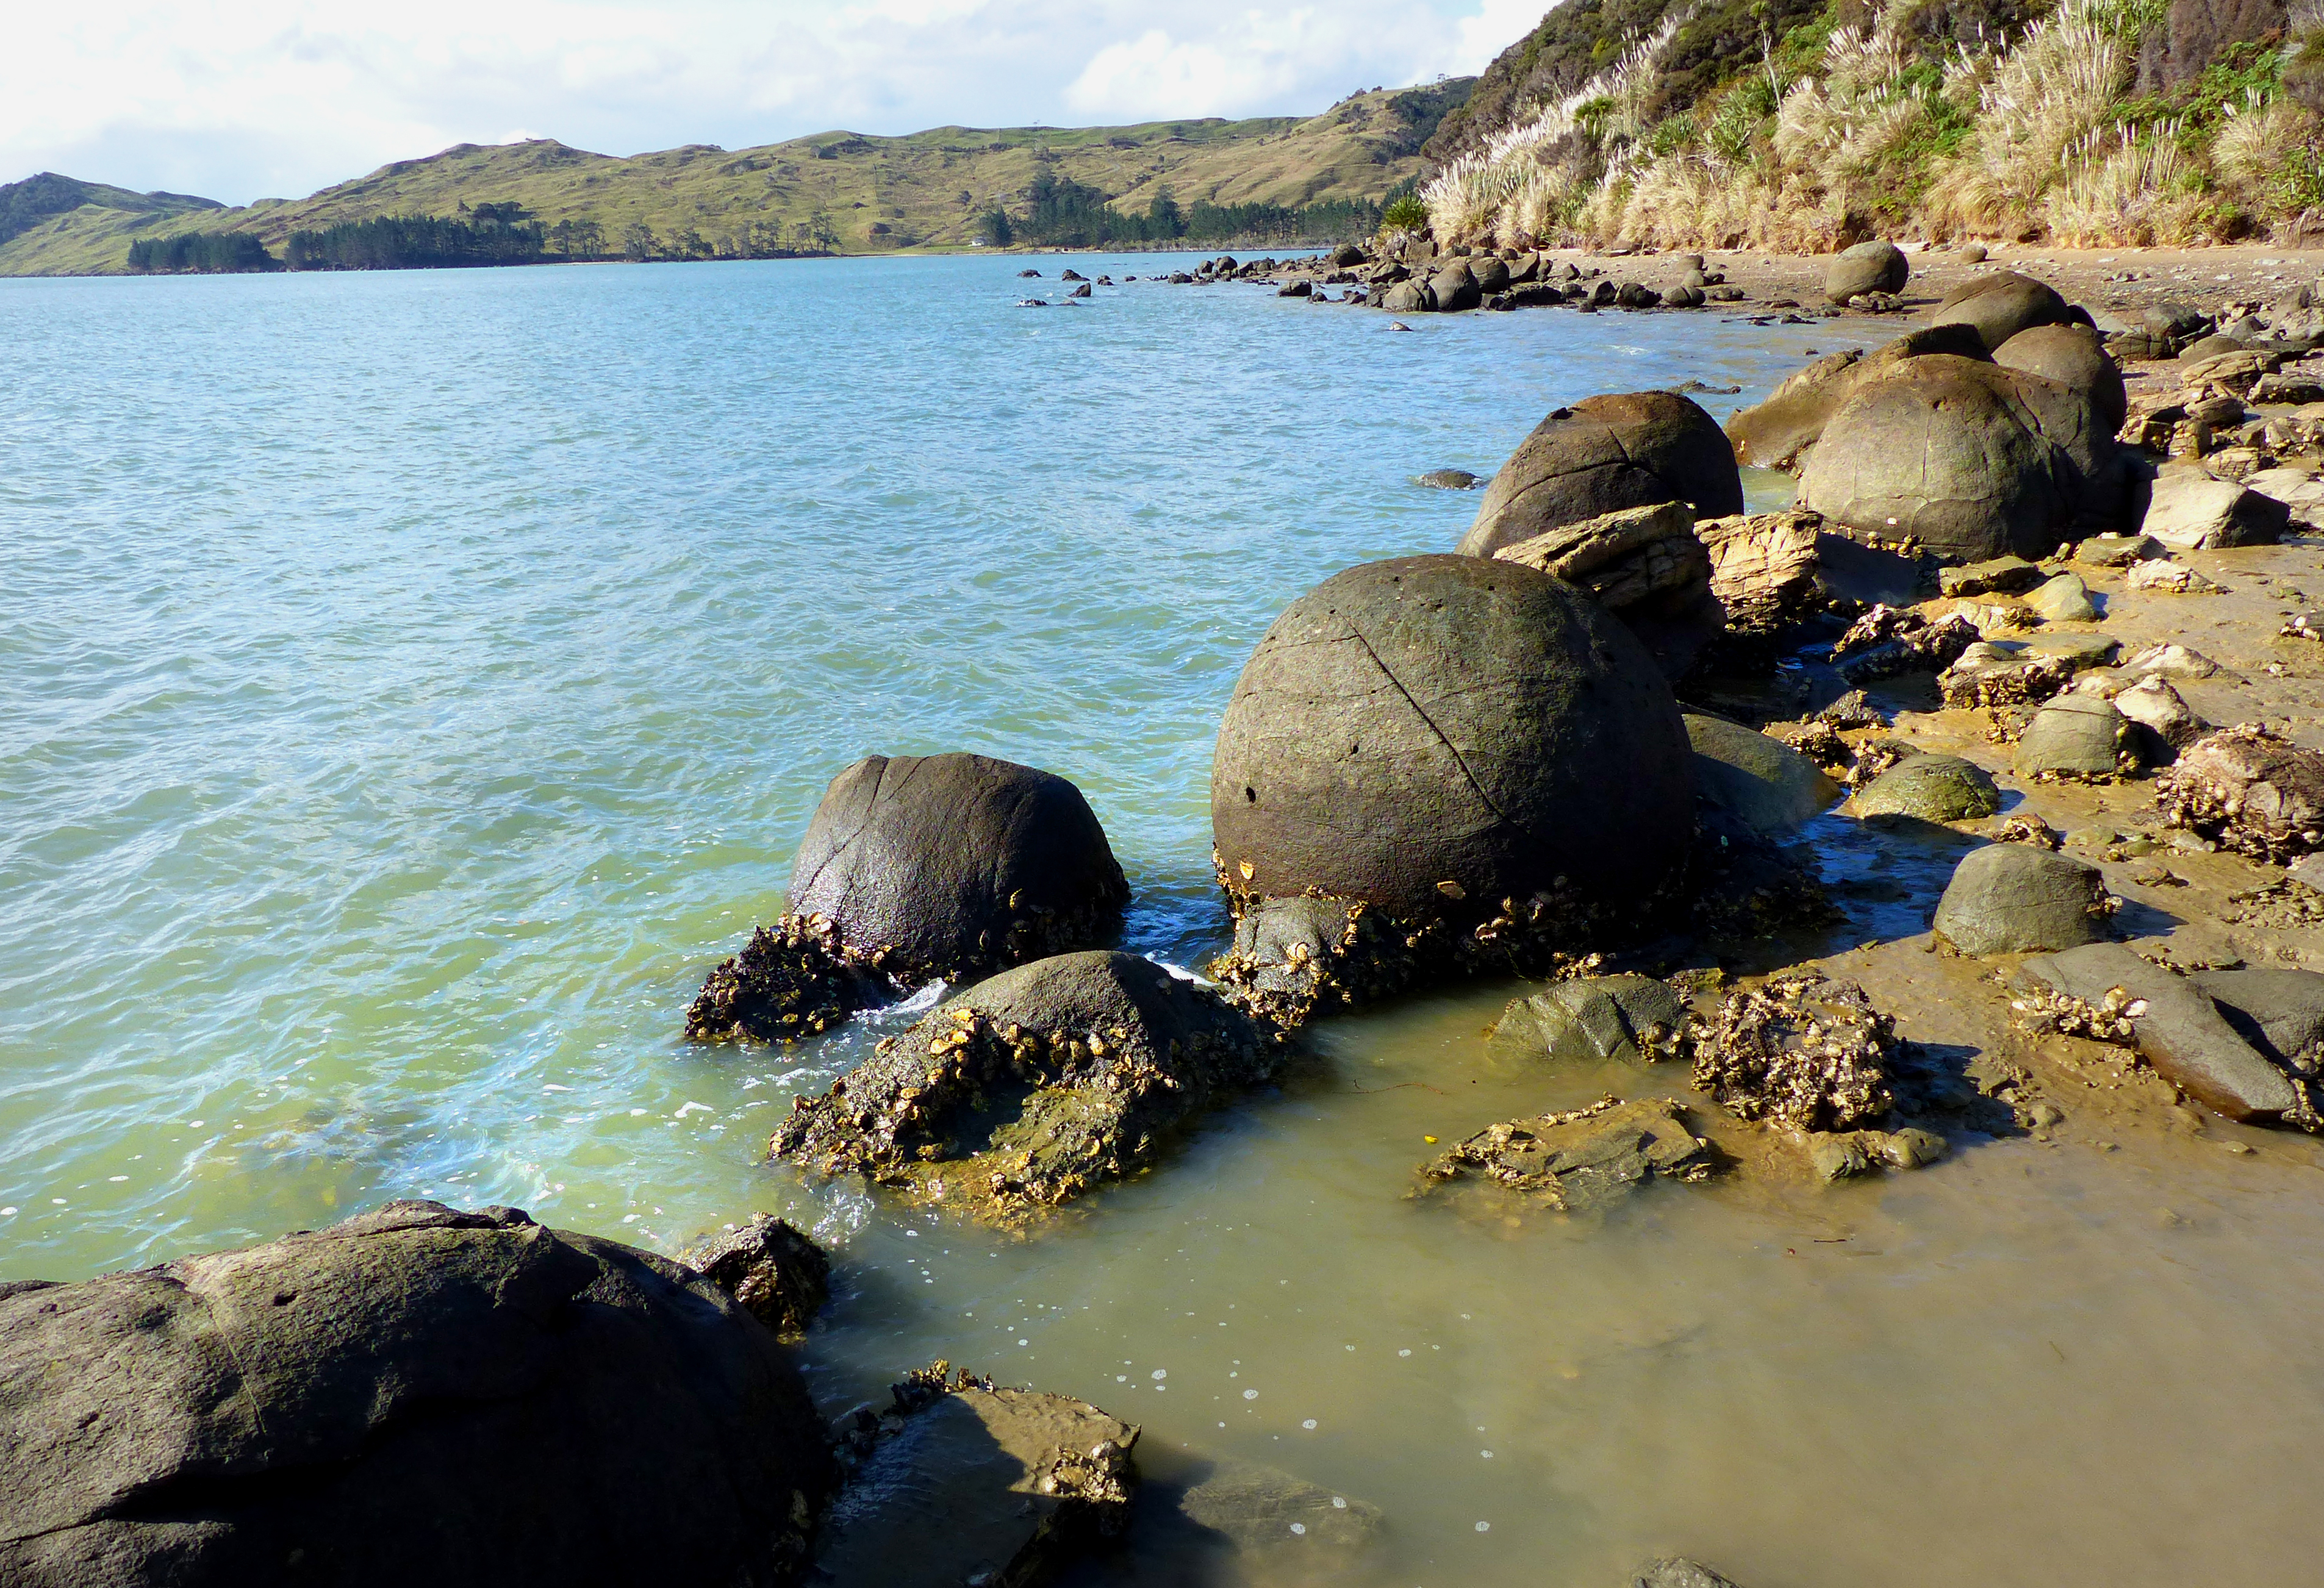
beach, sea, coast, water, nature, rock, ocean, shore, lake, river, shoreline, bay, material, body of water, rocks, concretions, lumuxfz200, northlandnewzealand, koutubouldersnz, okiangaharbour